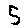
Label: 5